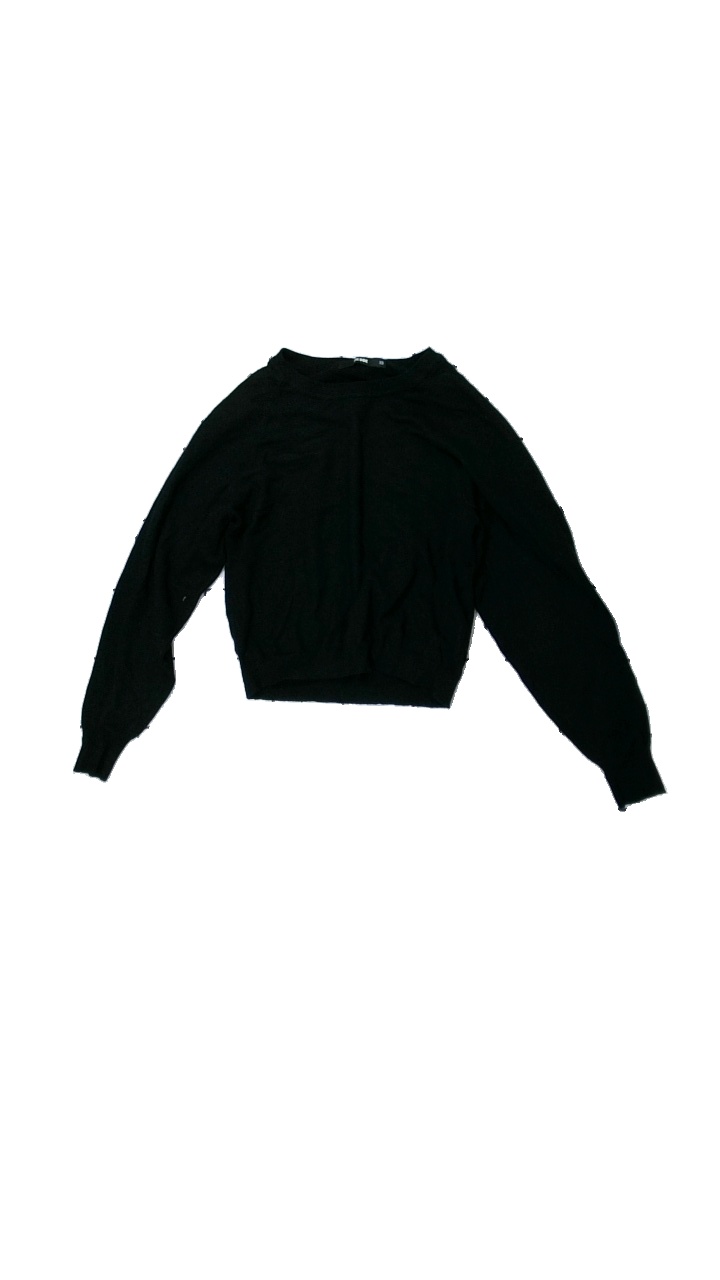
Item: Sweater (Ladies)
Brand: Bikbok
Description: black knitted sweater
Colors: Black
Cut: Regular, C-collar
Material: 82% Viscose 18% Polyester
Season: All
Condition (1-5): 2
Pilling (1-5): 2
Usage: Export
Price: <50